Modest Mussorgsky

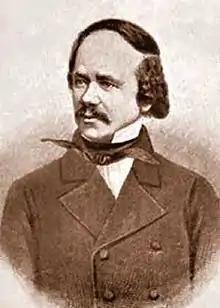
Alexander Dargomyzhsky

Mussorgsky was born in Karevo, Toropets Uyezd, Pskov Governorate, Russian Empire, south of Saint Petersburg. His wealthy and land-owning family, the noble family of Mussorgsky, is reputedly descended from the first Ruthenian ruler, Rurik, through the sovereign princes of Smolensk. His mother, Julia Chirikova, was the daughter of a comparatively non-rich nobleman. Modest's paternal grandmother Irina used to be a serf that could be sold without land in his grandfather's estate. At age six, Mussorgsky began receiving piano lessons from his mother, herself a trained pianist. His progress was sufficiently rapid that three years later, he was able to perform a John Field concerto and works by Franz Liszt for family and friends. At age 10, Mussorgsky and his brother were taken to Saint Petersburg to study at the elite German language Petrischule (St. Peter's School). While there, Modest studied the piano with . In 1852, the 12-year-old Mussorgsky published a piano piece titled "Porte-enseigne Polka" at his father's expense.